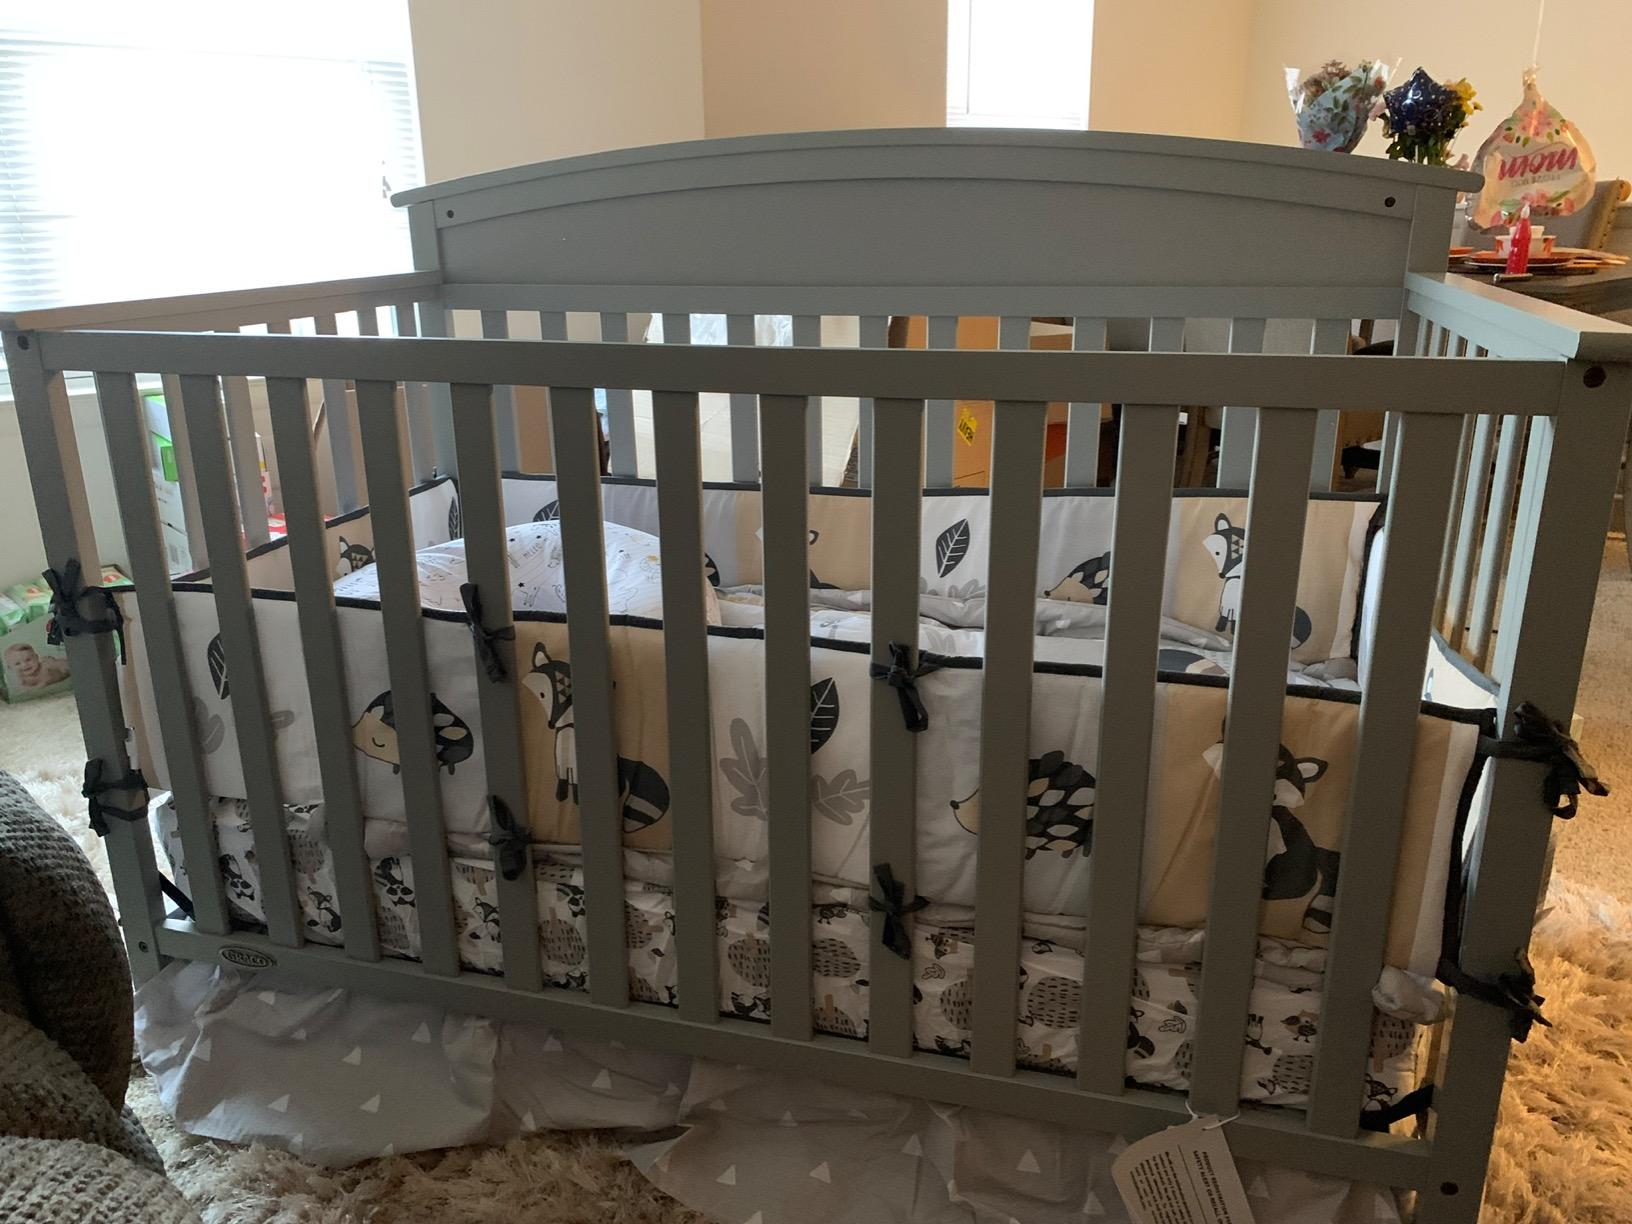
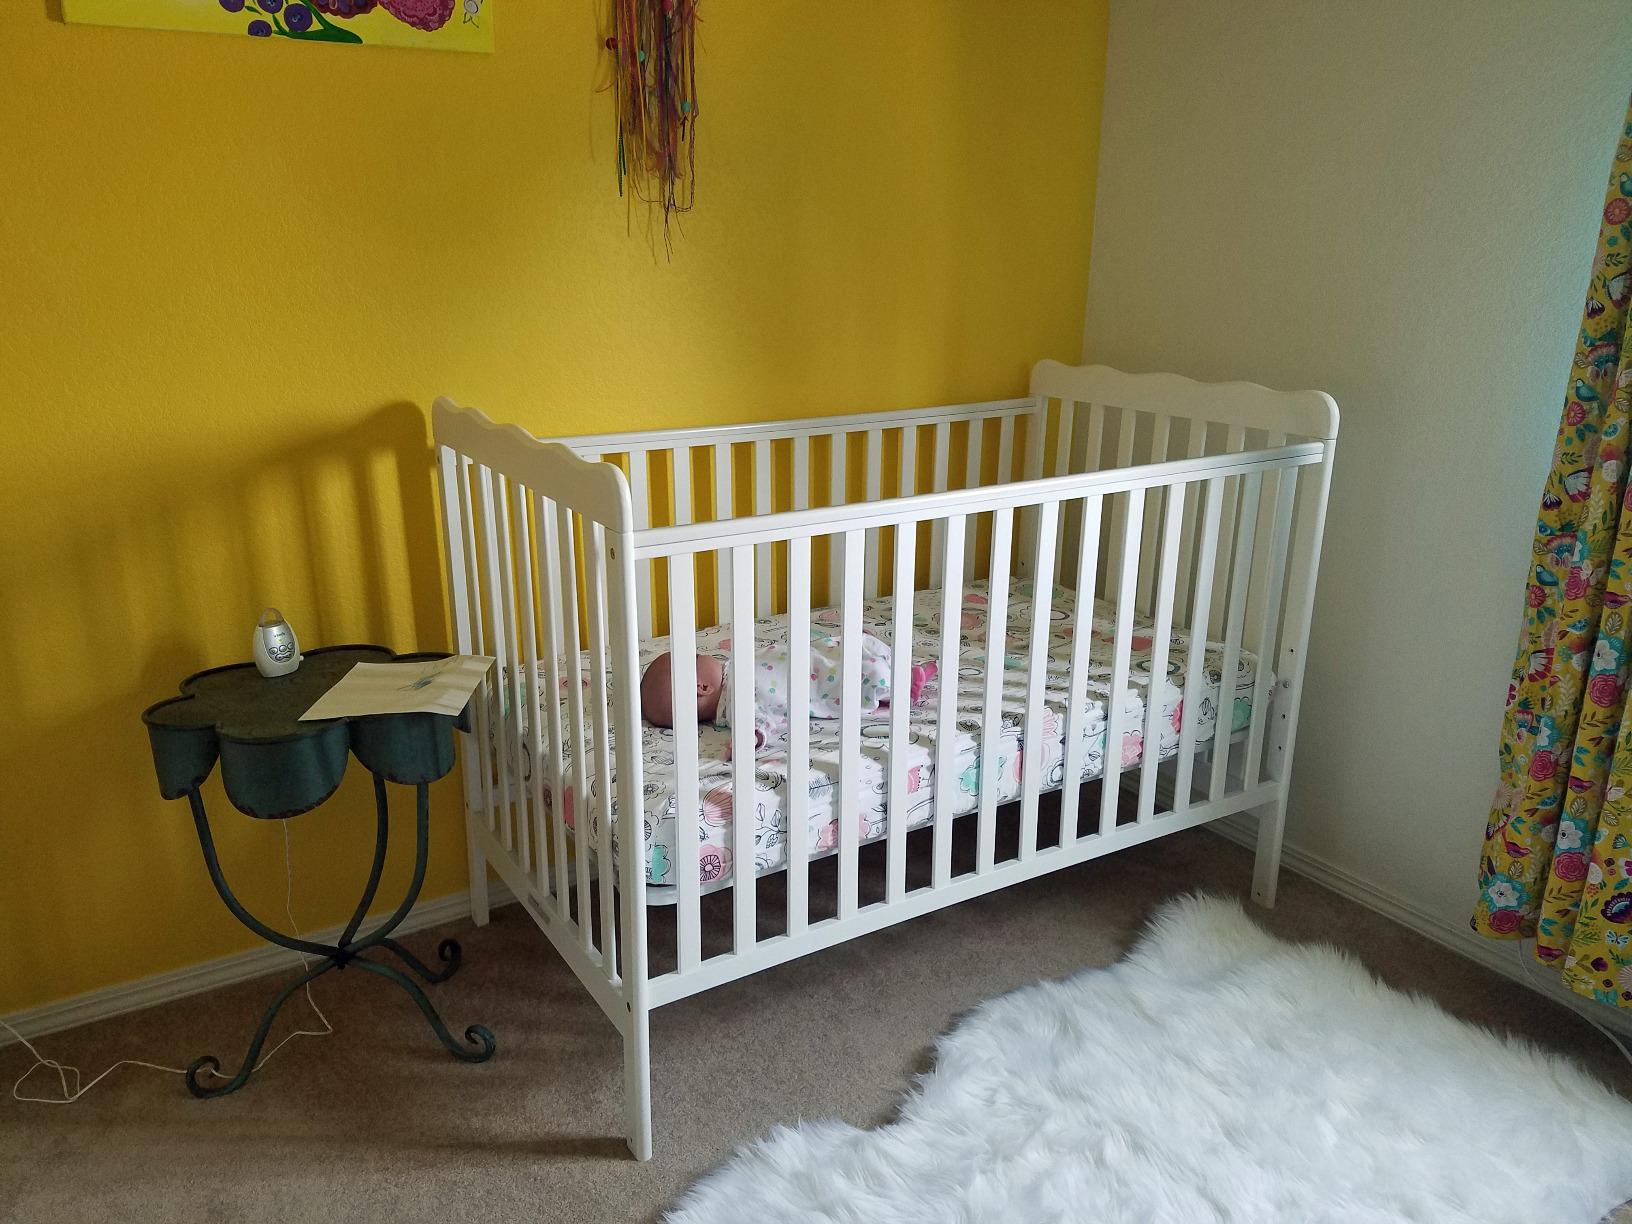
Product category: products_crib
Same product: no